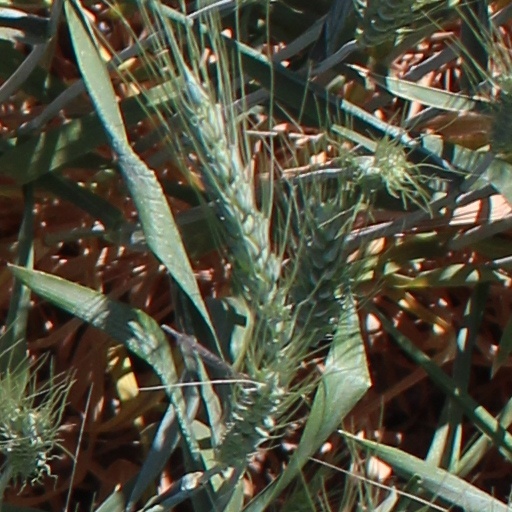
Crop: wheat